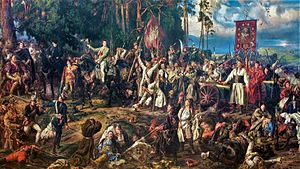
Kościuszko-opstanden / Oprør
Slaget ved Racławice, maleri af Jan Matejko
Kościuszko-opstanden i 1794 var et polsk oprør mod de to forudgående delinger af Polen og den store den russiske indflydelse i resten af den Polen-Litauen. Oprøret har navn efter lederen Tadeusz Kościuszko.